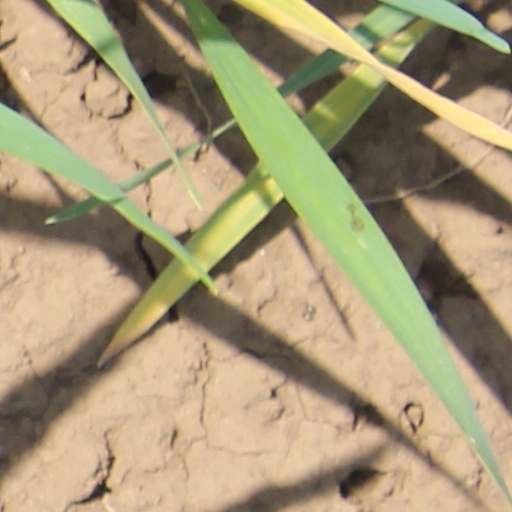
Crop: wheat